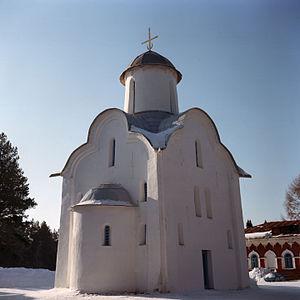
Le monastère de Peryn ou ermitage de Peryn ou monastère de la-Nativité-de-la-Vierge est un monastère orthodoxe situé sur la péninsule de Peryn et qui existe depuis le XIVᵉ siècle.